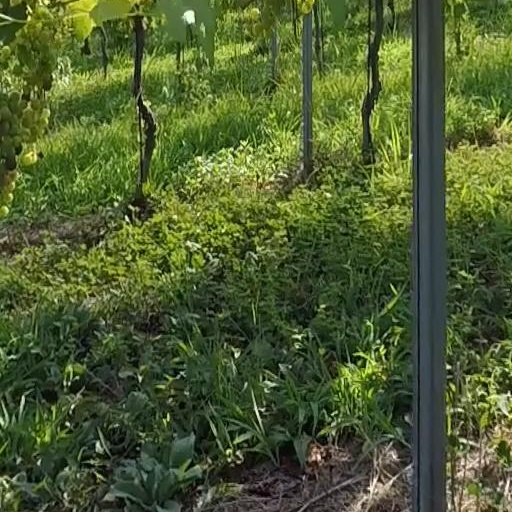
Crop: grape